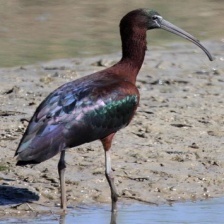
Species: GLOSSY IBIS
Scientific name: PLEGADIS FALCINELLUS